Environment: real
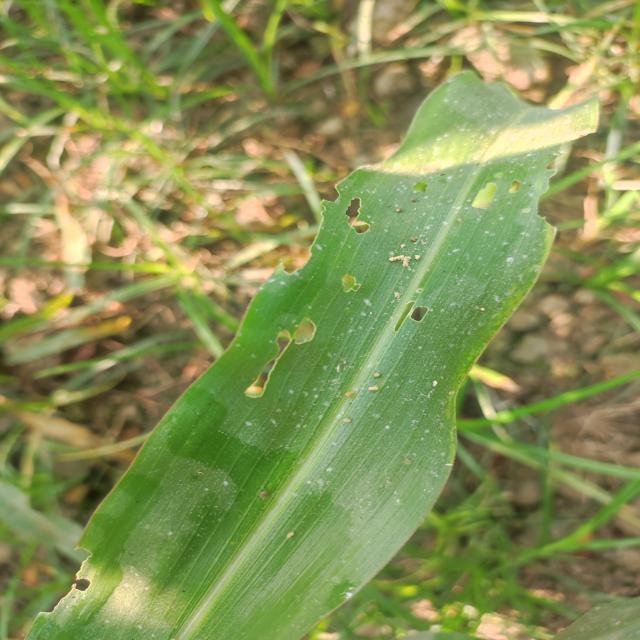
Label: fall_armyworm